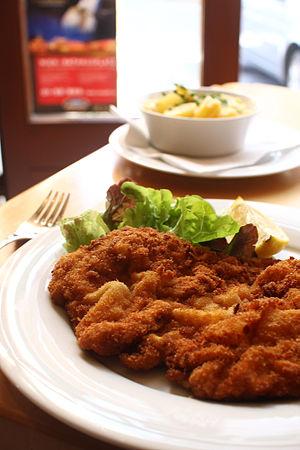
Une escalope est une pièce de viande ou de poisson résultant d'une découpe en longueur donnant une tranche émincée. Généralement, elle est taillée dans une viande blanche — veau, porc ou volaille — ou le filet d'un poisson comme le saumon.